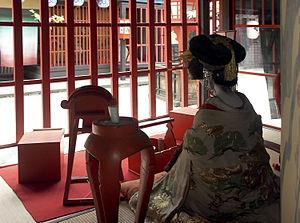
L'ukiyo-e est un mouvement artistique japonais de l'époque d'Edo comprenant non seulement une peinture populaire et narrative originale, mais aussi et surtout les estampes japonaises gravées sur bois.